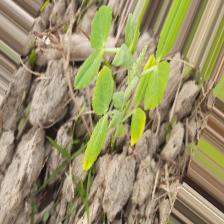
Label: Ascochyta blight